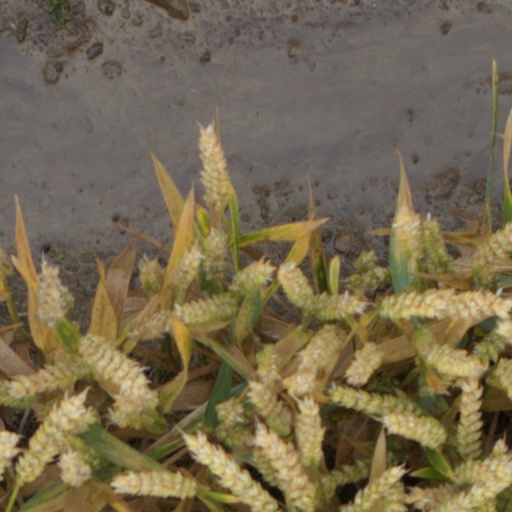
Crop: wheat